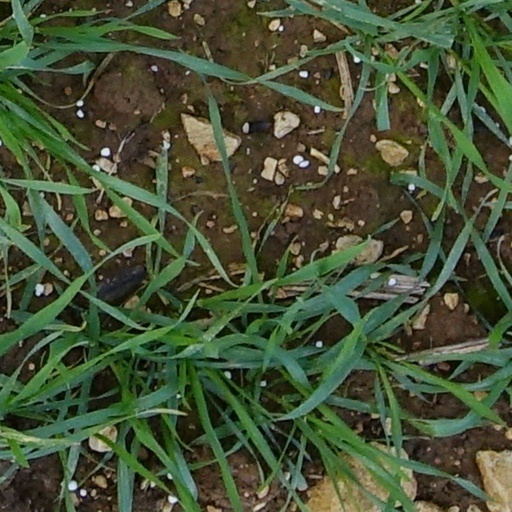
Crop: wheat